2011 Tōhoku earthquake and tsunami

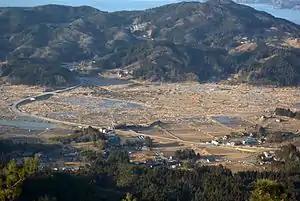
Panorama of Rikuzentakata

In the Philippines, waves up to high hit the eastern seaboard of the country. Some houses along the coast in Jayapura, Indonesia were destroyed. Authorities in Wewak, East Sepik, Papua New Guinea evacuated 100 patients from the city's Boram Hospital before it was hit by waves, causing an estimated US$4 million in damage. Hawaii estimated damage to public infrastructure alone at US$3 million, with damage to private properties, including resort hotels such as Four Seasons Resort Hualalai, estimated at tens of millions of dollars. It was reported that a wave completely submerged Midway Atoll's reef inlets and Spit Island, killing more than 110,000 nesting seabirds at the Midway Atoll National Wildlife Refuge. Some other South Pacific countries, including Tonga and New Zealand, and US territories American Samoa and Guam, experienced larger-than-normal waves, but did not report any major damage. However, in Guam some roads were closed off and people were evacuated from low-lying areas.